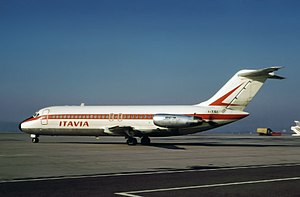
Aerolinee Itavia Flight 870
I-TIGI, det nedstyrtede fly, fotograferet i 1972 i Munich-Riem Airport
I-TIGI, det nedstyrtede fly, fotograferet i 1972 i Munich-Riem Airport
Aerolinee Itavia Flight 870 var en italiensk ruteflyvning mellem Bologna og Palermo, der den 27. juni 1980 blev fløjet af en McDonnell Douglas DC-9-15, der styrtede ned i det Tyrrhenske hav mellem Ponza og Ustica. Alle 81 ombordværende omkom.